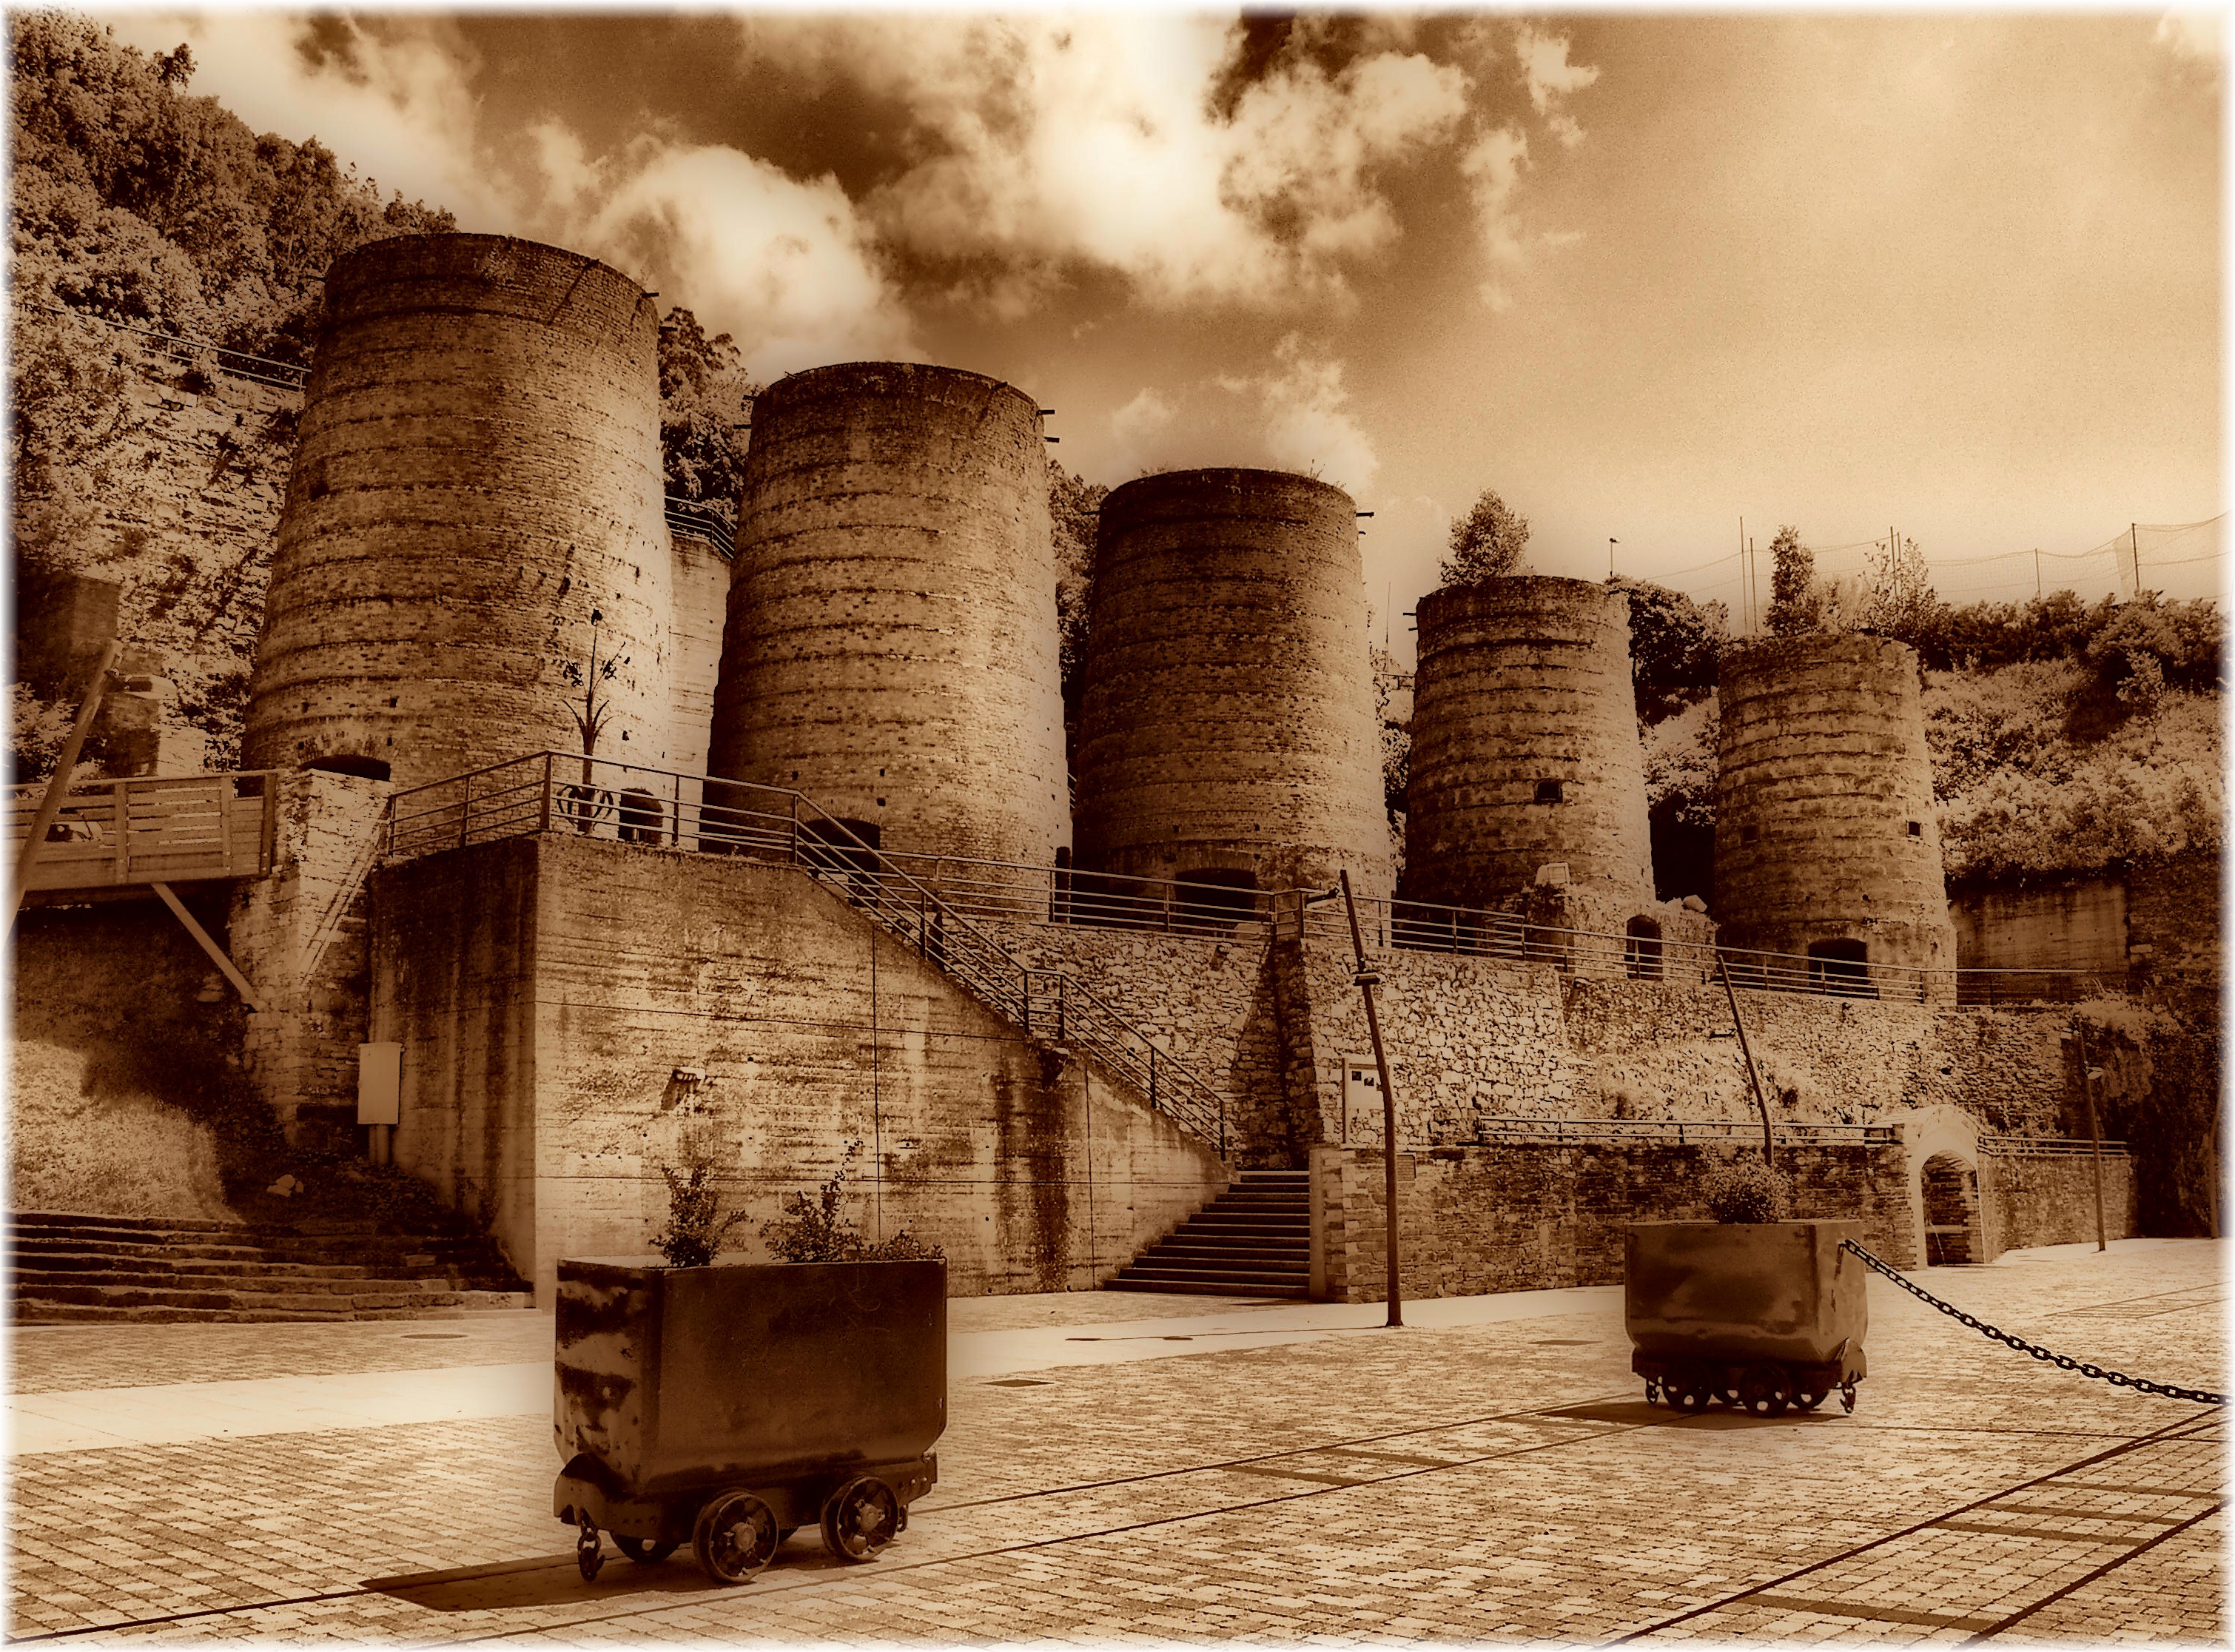
wood, photography, wall, column, fortification, temple, ruins, photograph, history, mygearandme, image, ancient history